Siljan Avramovski

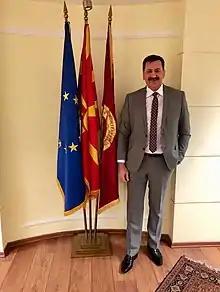

Siljan Avramovski (born 10 April 1960, in Skopje) is a Macedonian police official and former Minister of Internal Affairs in Macedonian Government that was in power since 2002.